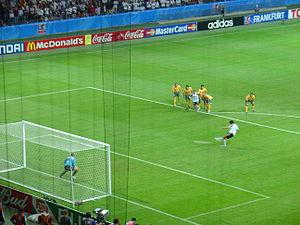
Michael Ballack marque un but sur pénalty pour l'Allemagne dans le match d'ouverture de la Coupe des confédérations 2005 contre l'Australie au Waldstadion de Francfort Português: Michael Ballack marca um golo de penálti para a Alemanha na partida de abertura da Copa das Confederações de 2005 contra a Austrália no Waldstadion de Francoforte
L'équipe d'Allemagne de football est constituée d'une sélection des meilleurs joueurs allemands sous l'égide de la Fédération allemande de football. L'organisme, fédération de l'Allemagne unifiée avant la création de la République démocratique allemande, n'a autorité que sur le football de l'Allemagne de l'Ouest de 1949 à 1990 et reprend ensuite son rôle pan-allemand. Le premier match de l'équipe allemande réunifiée a lieu le 10 octobre 1990 à Solna contre la Suède ; le premier match à domicile a lieu à Stuttgart le 19 décembre de la même année contre la Suisse. Pendant son existence, l'équipe nationale est-allemande est sous l'autorité de sa propre fédération, la Fédération d'Allemagne de l'Est de football. La présente page ne traite donc, pendant les années de séparation, que de l'équipe de RFA.
La Coupe des confédérations 2005 est la septième édition de la Coupe des confédérations. Elle s'est tenue en Allemagne, du 15 juin au 29 juin 2005.